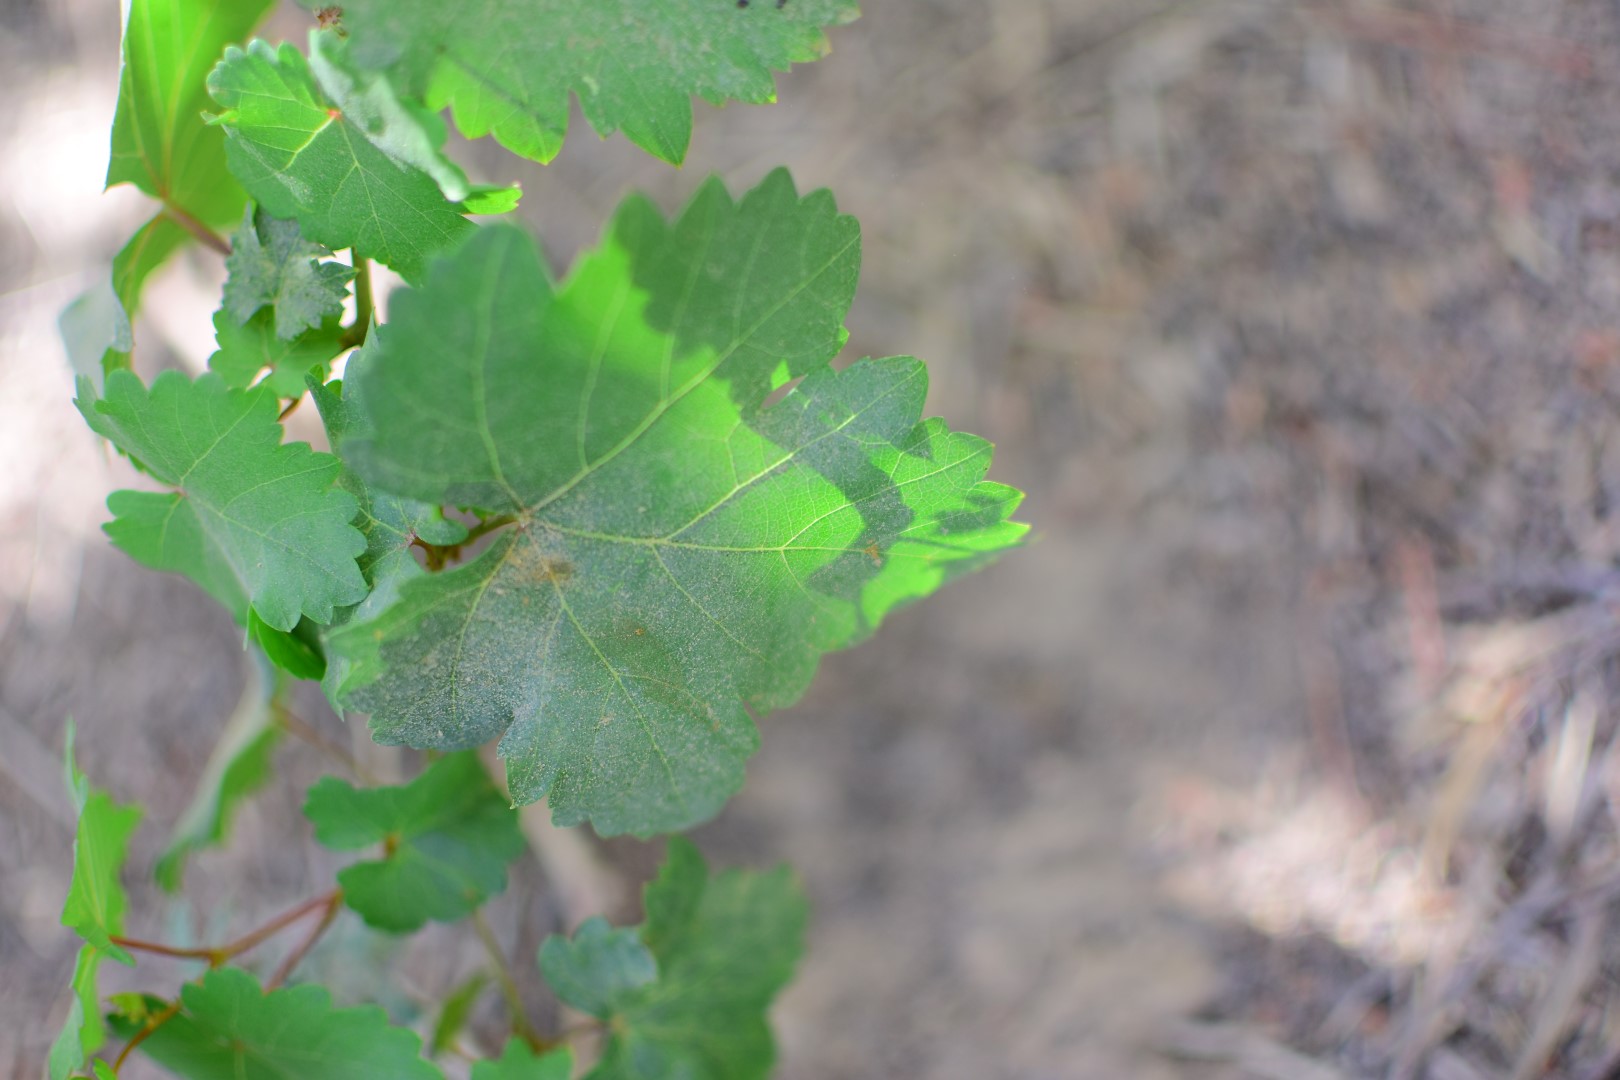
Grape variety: Shdah